Denji (Chainsaw Man)

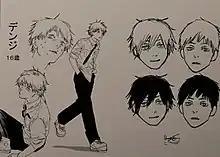
Designs by Tatsuki Fujimoto of Denji's human form, including rejected designs

Compared to his work on "Fire Punch", Tatsuki Fujimoto wrote Denji to be a more emotional character than Agni, the main protagonist of the former work. Fujimoto felt it best to write Denji with part of his own personality, and in turn wrote Denji to have masochistic tendencies. When Fujimoto first created "Chainsaw Man", he had the idea of a protagonist who, whenever he pulled a cord, could sprout a chainsaw from his head; Fujimoto then shaped the narrative and Denji's character from there. Fujimoto's editor was hesitant to make Denji the protagonist, believing a hero who fought with chainsaws could easily be mistaken for a villain; however, he and Fujimoto worked around this initial misunderstanding. Denji and Pochita's relational dynamic was inspired by Finn the Human and Jake the Dog from "Adventure Time" as Fujimoto was a fan of them. The final fight between Denji and Makima was based on the novel "Kizumonogatari" between Koyomi Araragi and Kiss-shot Acerola-orion Heart-under-blade.